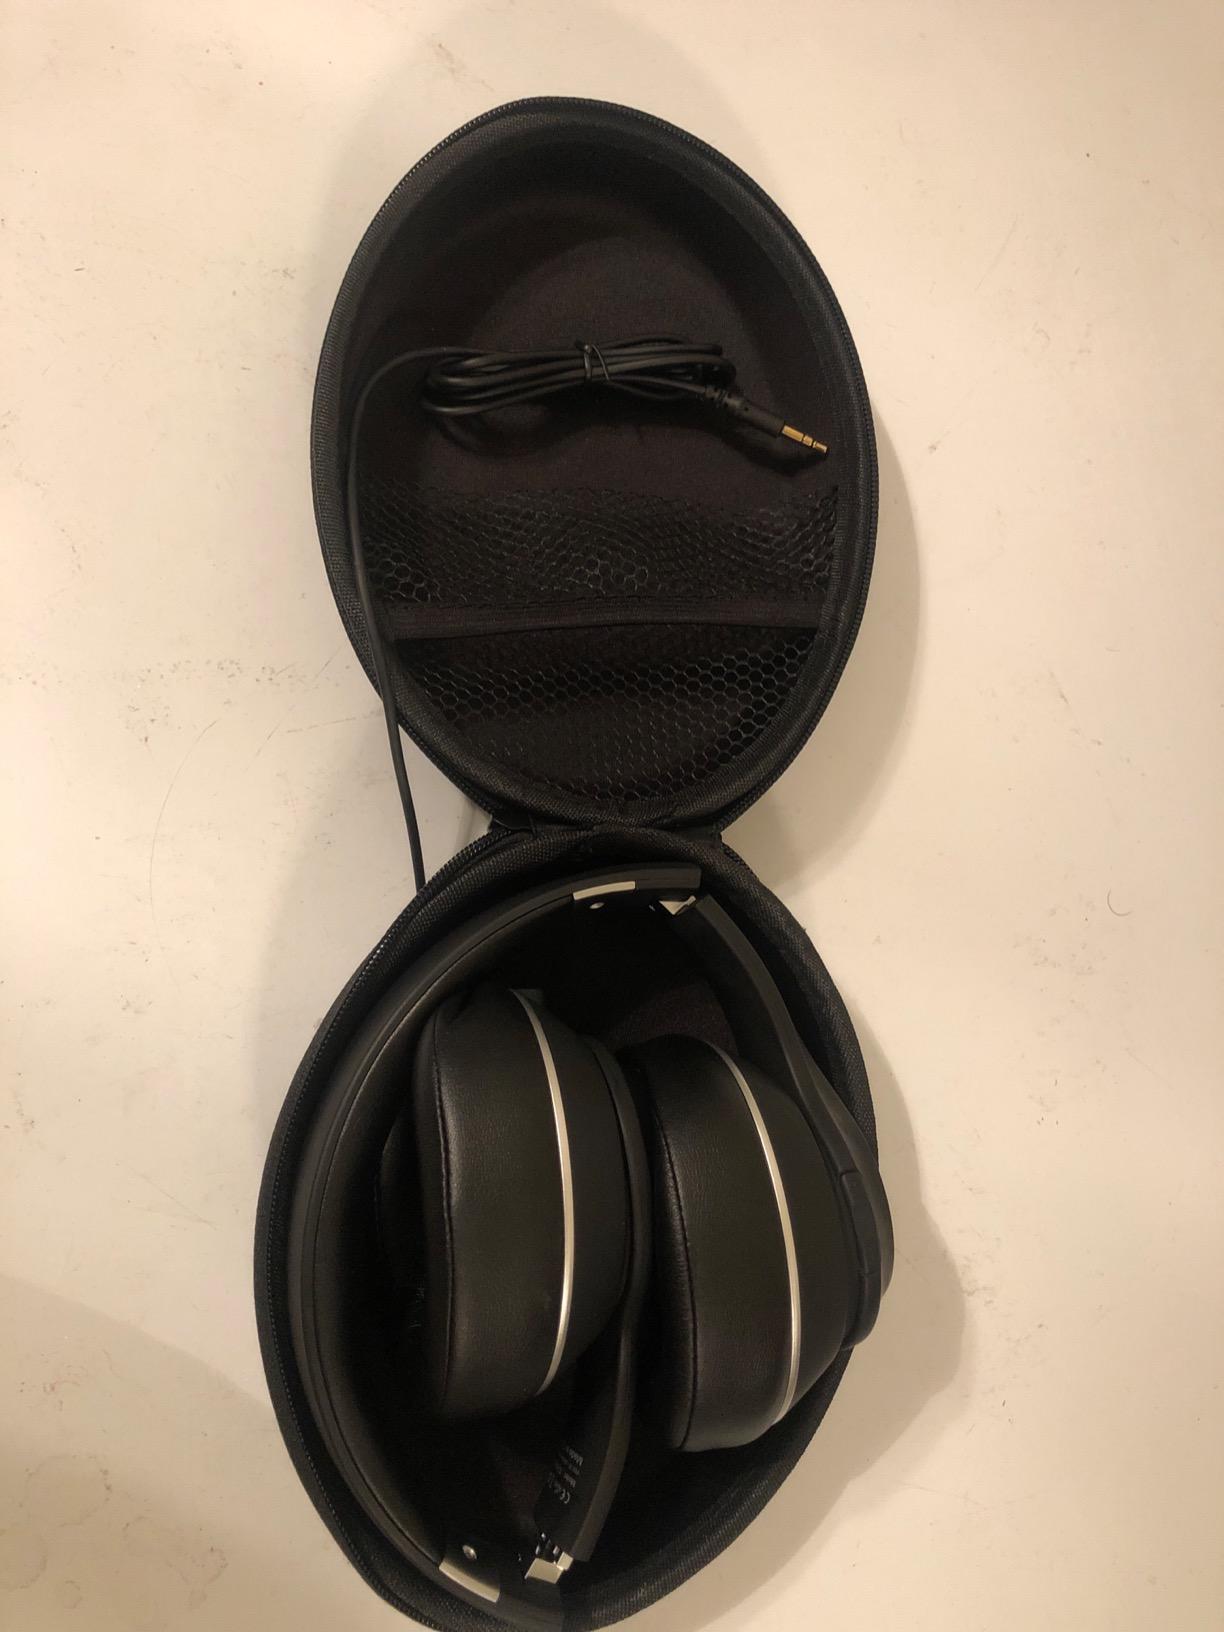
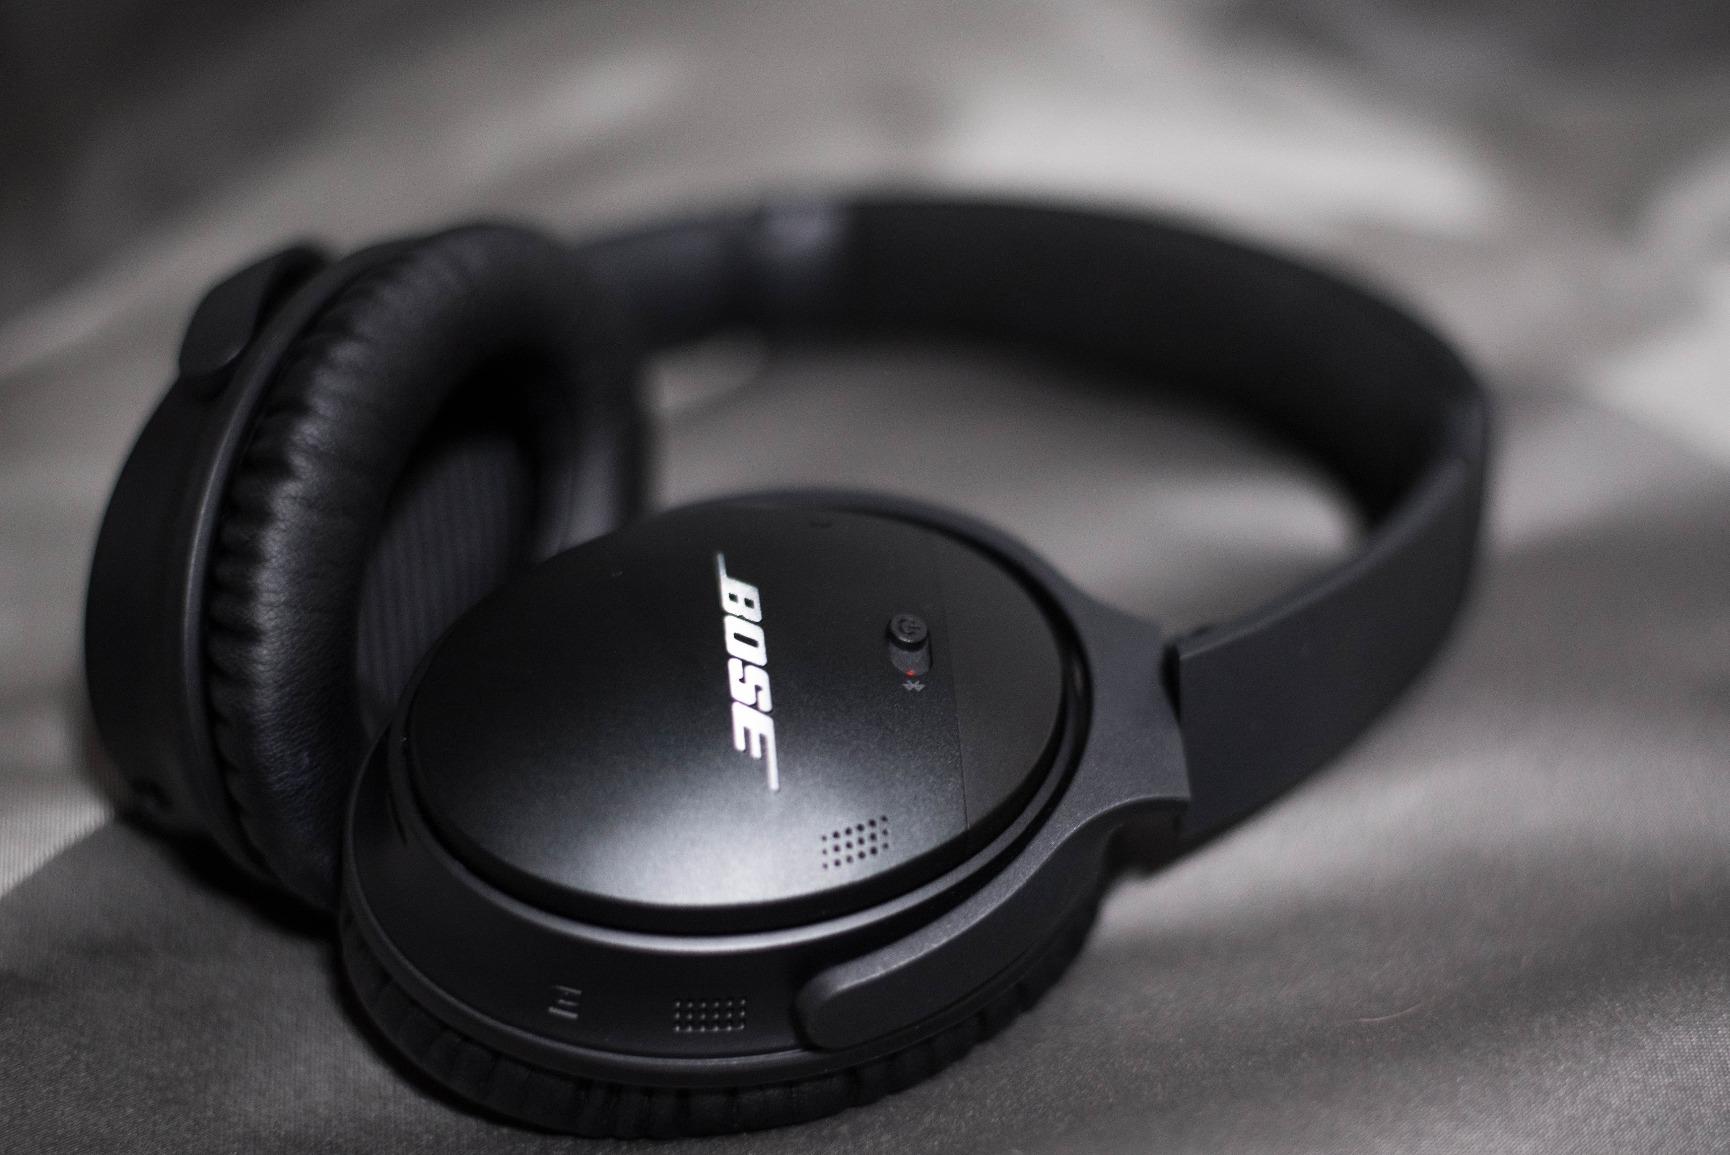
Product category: headphones
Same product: no